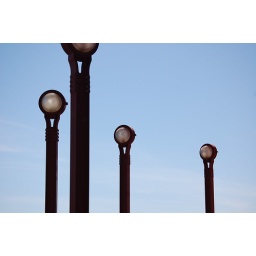
lights by the north tower of the golden gate bridge